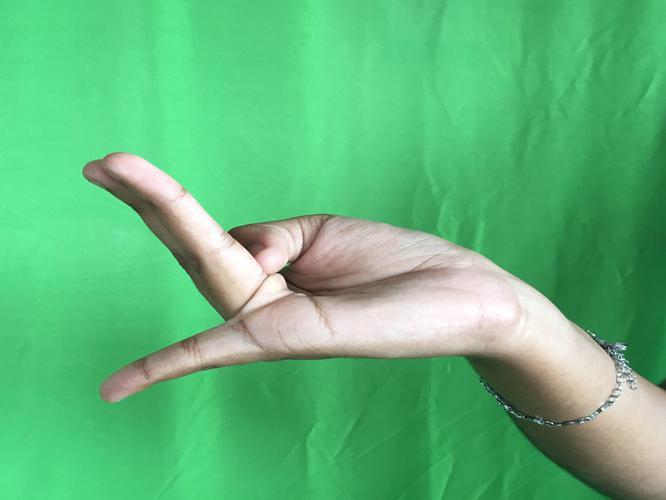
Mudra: Chaturam
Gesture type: single_hand